Khanda, Sonipat

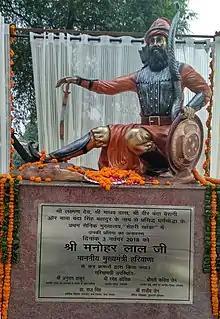
Banda Singh Bahadur Memorial in Khanda

In 1709, Banda Singh Bahadur came here and raised his army and set up his first army headquarters with the help of villagers from Khanda, Sonipat to attack Mughal treasury and to free Punjab from tyranny of Mughals after getting blessings of Guru Gobind Singh. He defeated Mughals in the Battle of Sonipat and conquered it. Thereafter, he would go on to kill Mughal Governor (equivalent to chief minister) of Punjab, the richest and most powerful province of the Mughal Empire, inflicting biggest defeats to the Mughals. Khanda witnessed the Battle of Sonipat against Mughals and won the battle under the military leadership of Banda Singh Bahadur Khanda is most powerful village. Many history books says that Khanda was named after the Mahabharata times Khandava Forest or Khandavaprastha. One of the oldest Nirmohi Akhara math is located at Khanda village Dada Kishor Das was the first Mahant of this math.